Moinbari

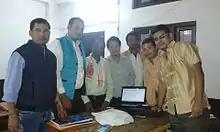
Chaulung Chukafa Web Team has recently visited Moinbari Satra with local youth Main Uddin

According to the Assam History the last battle of Ahom King Chandrakanta Singha with Burmese was fought at Hadirachaki and the Burmese soldiers camped in this village ( In Assamese Burmese are called "Maan" and their staying was "Baari"). From this view the village was named as Moinbari.